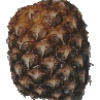
Label: pineapple